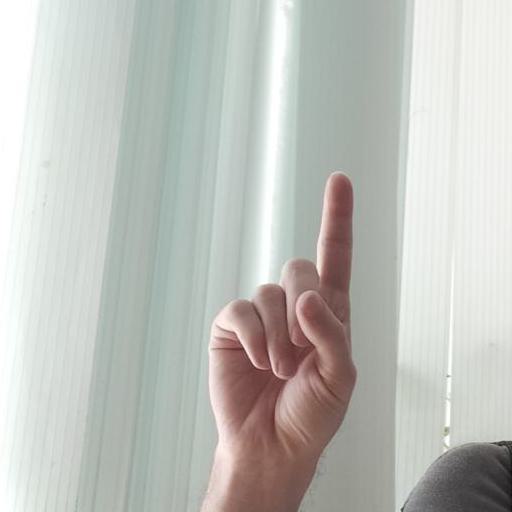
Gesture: one